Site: brandenburg
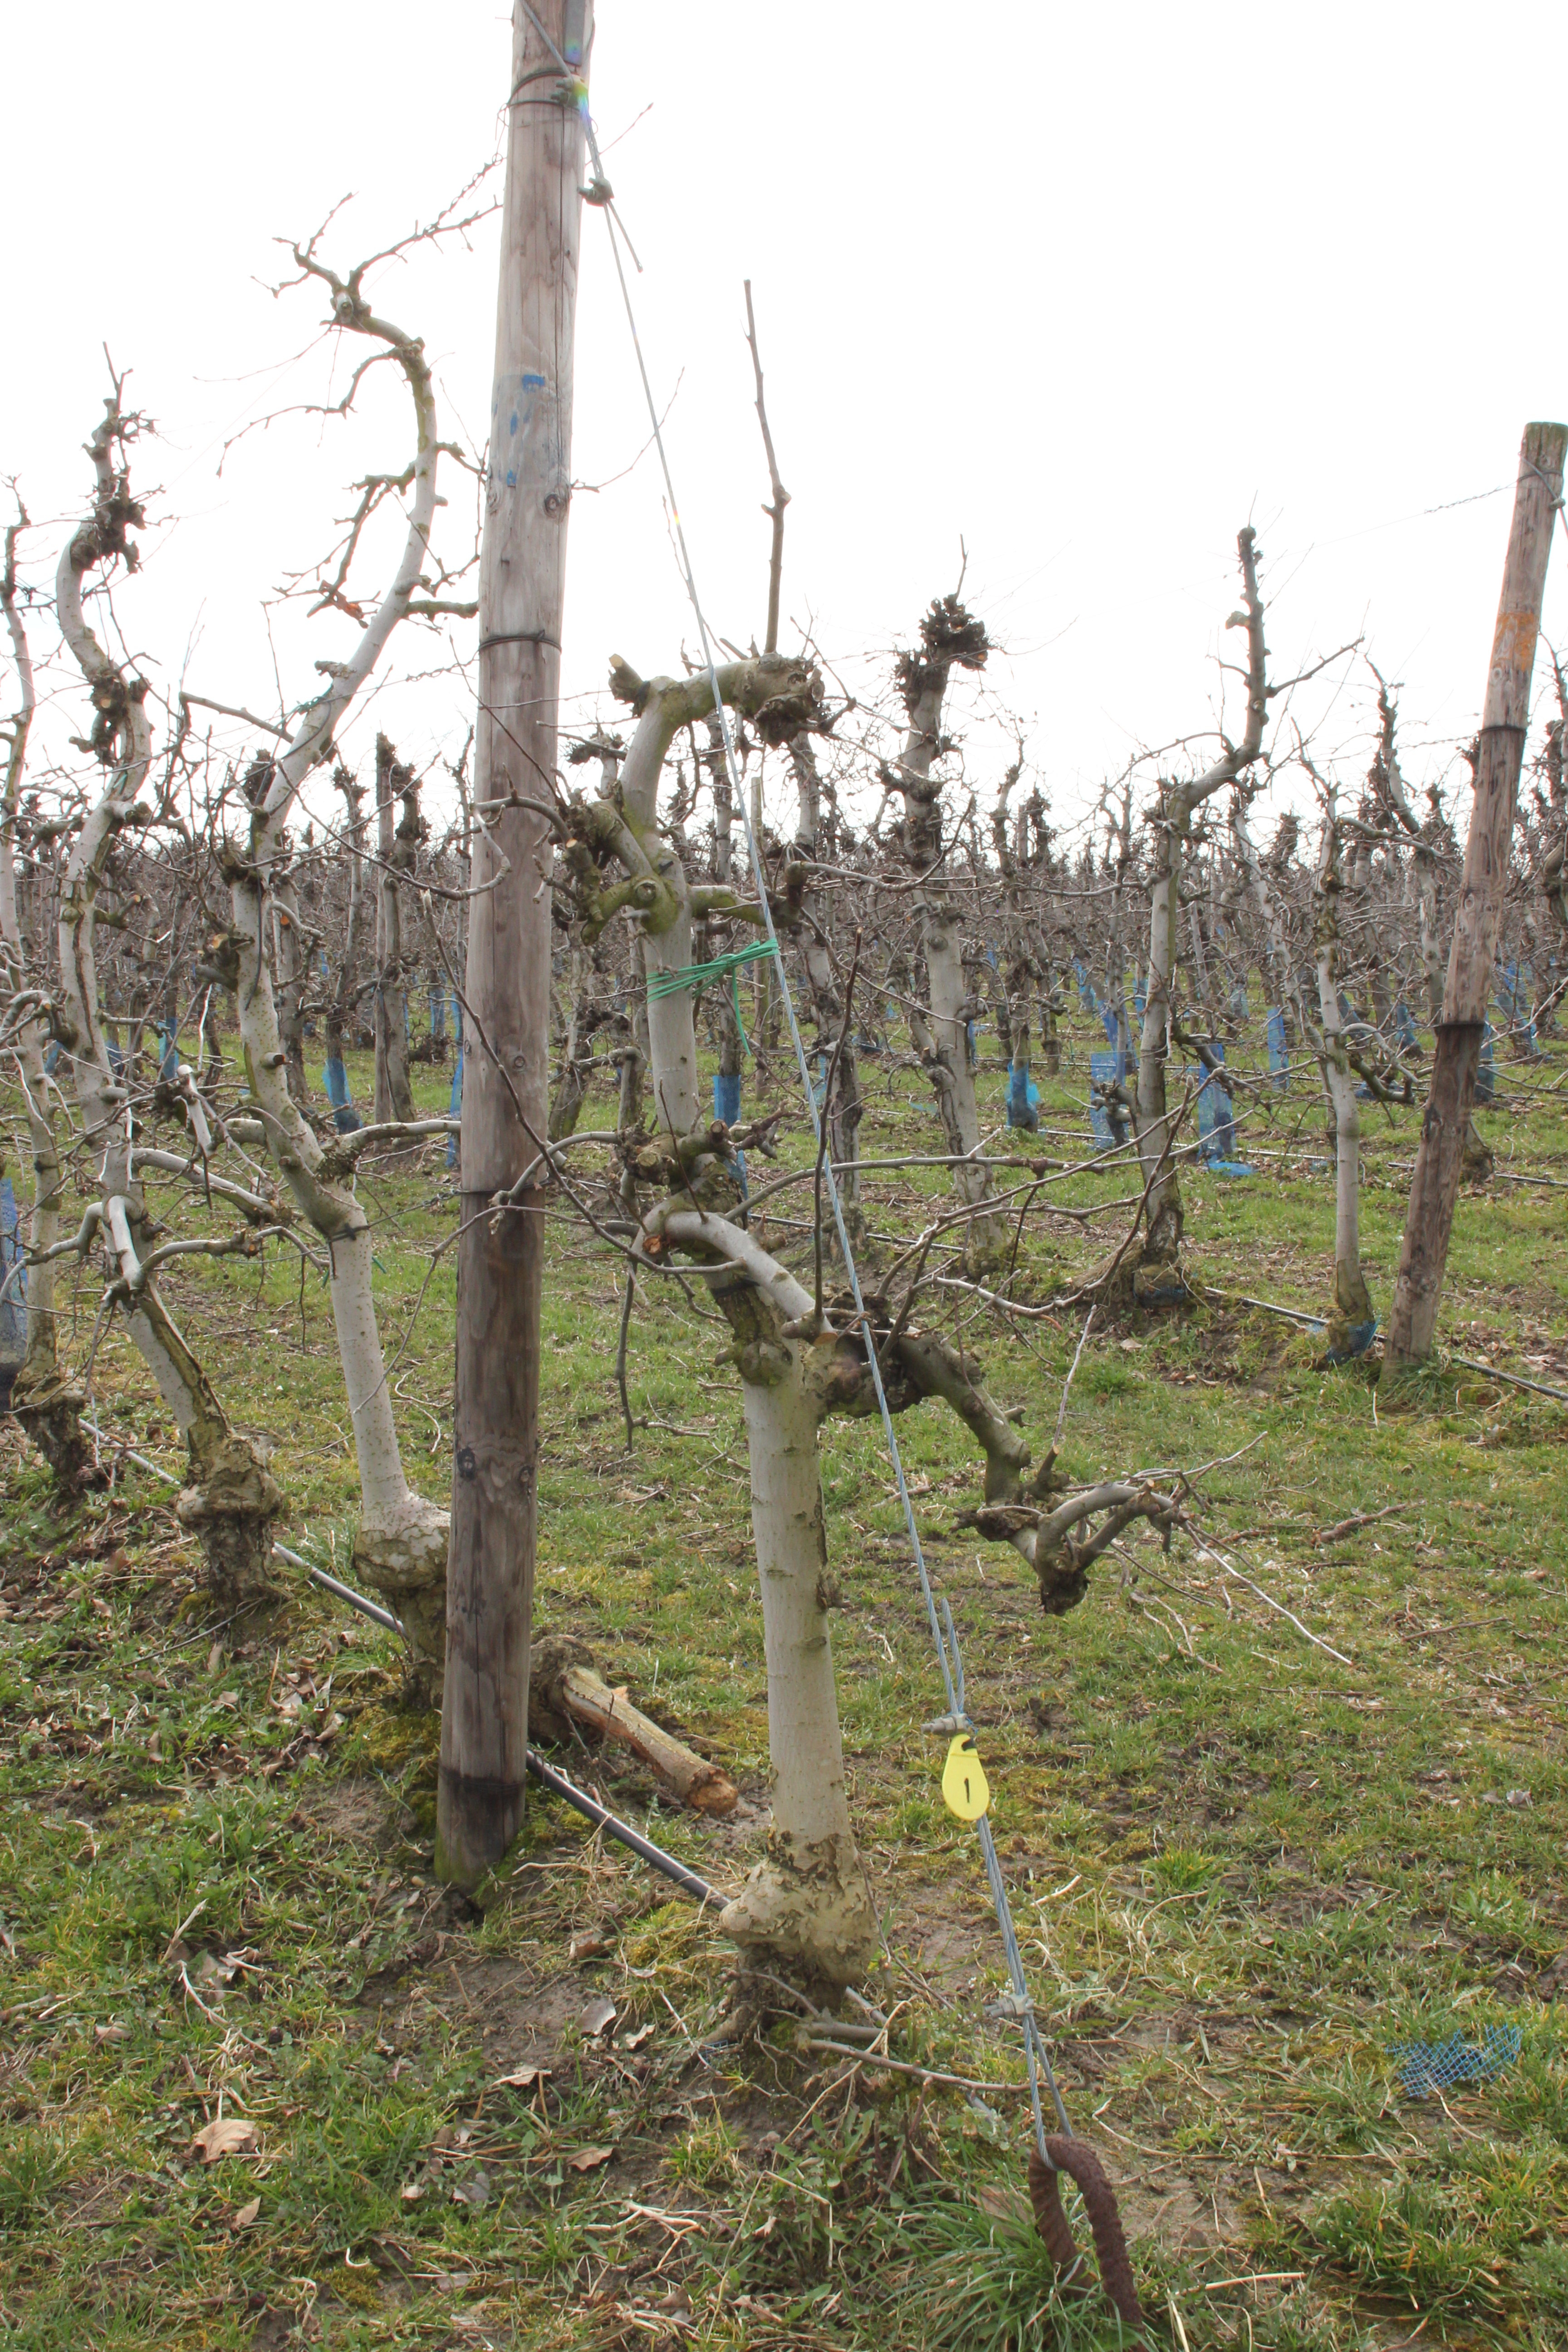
Growth stage (BBCH 01): Bud development